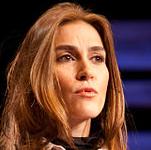
Age: 30